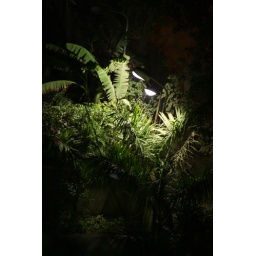
A tree lit by streat lamp at night.@Dwarka,Delhi